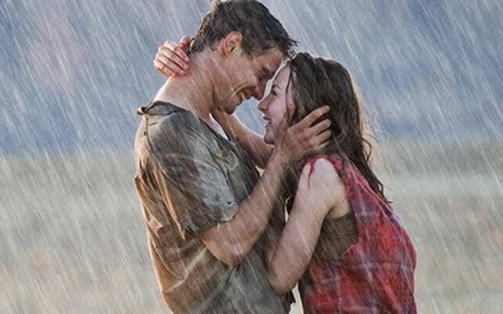
Weather: rain or strom